Government in medieval Scotland

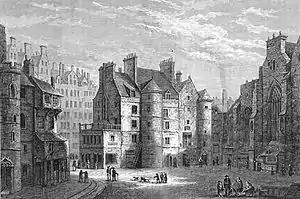
The Old Tolbooth, Edinburgh, usual location of Scottish parliaments from 1438 to 1560

After the council, the next most important body in the process of government at the end of the era was parliament, which had evolved by the late thirteenth century from the King's Council of Bishops and Earls into a 'colloquium' with a political and judicial role. By the early fourteenth century, the attendance of knights and freeholders had become important, and probably from 1326 burgh commissioners joined them to form the Three Estates, meeting in a variety of major towns throughout the kingdom. It acquired significant powers over particular issues, including consent for taxation, but it also had a strong influence over justice, foreign policy, war, and other legislation, whether political, ecclesiastical, social or economic. Under Robert I, the importance of the parliament grew as he called them more frequently and its composition shifted to include more representation from the burghs and lesser landowners. In 1399, a General Council established that the King should hold a parliament at least once a year for the next three years, so "that his subjects are served by the law".